SL18

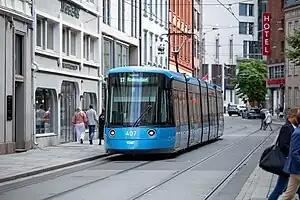
SL18 no. 407 running as line 17 at Tullinløkka, 2023

The SL18 "(short for Sporvogn Ledd, commissioned in 2018)" is a series of 87 low-floor, articulated trams currently being phased-in on the Oslo Tramway network. They will continue to be phased-in until 2025, when the last SL79s and SL95s are replaced. They were purchased from the Spanish tram manufacturer, CAF. The first one was shipped and unveiled at Grefsen depot in 2020, and regular operation begun in 2022. The entire purchase has a price of 4.2 billion krones. There is also a possibility of acquiring another 60 more trams from CAF.